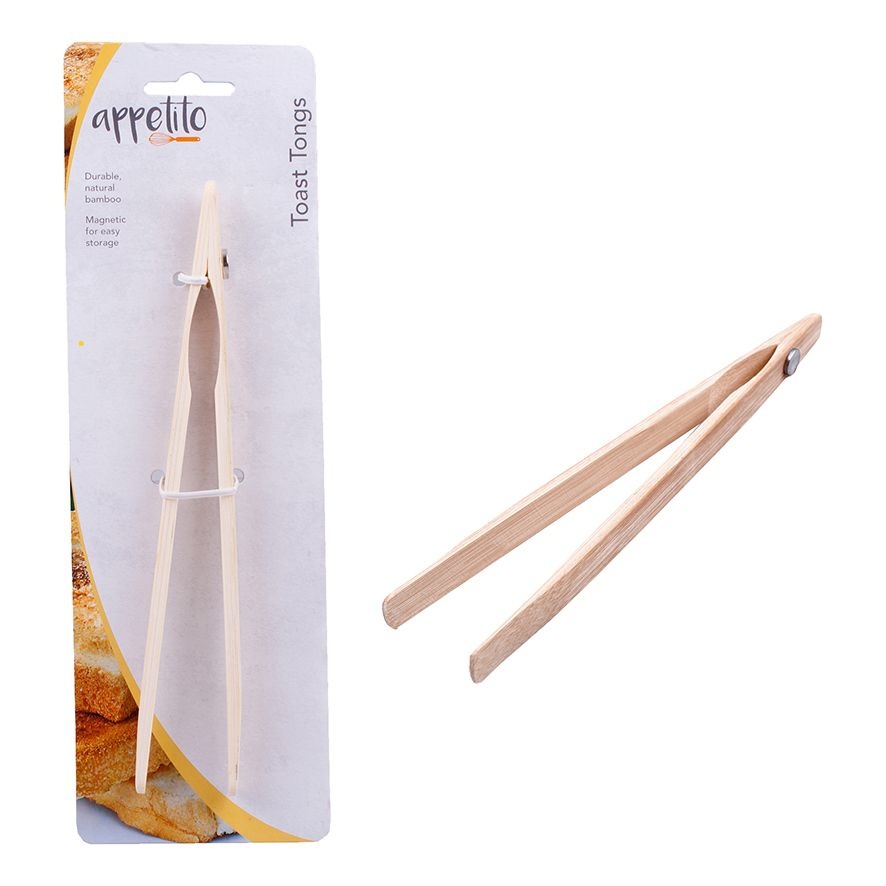
DLine Bamboo Toast Tongs with Magnet
The DLine Bamboo Toast Tongs with Magnet offer a stylish and practical solution for handling hot toast, bagels, and other bread items. Crafted from durable, eco-friendly bamboo, these tongs are designed to withstand high temperatures without compromising their strength or integrity. The built-in magnet provides convenient storage, allowing you to easily attach them to your toaster or other metal surfaces for quick access. The smooth, non-slip grip ensures safe handling, while the elegant bamboo finish complements any kitchen décor. Ideal for breakfast enthusiasts, these tongs make serving toast effortless and efficient.
Brand: D-Line
Category: Home & Garden > Kitchen & Dining > Kitchen Appliance Accessories > Toaster Accessories > Toaster Tongs